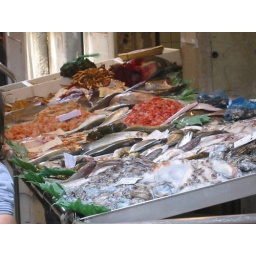
I can't believe I never stumbled upon the fish market at the Rialto!